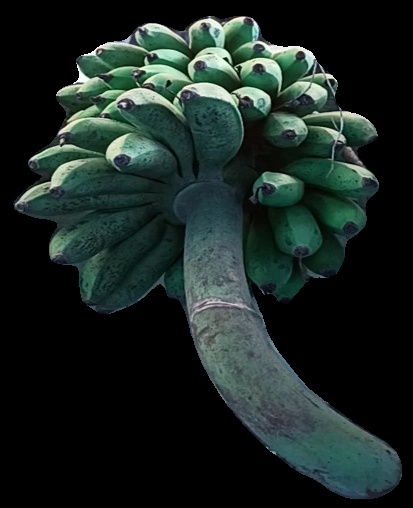
Variety: rasbale
Grade: grade2